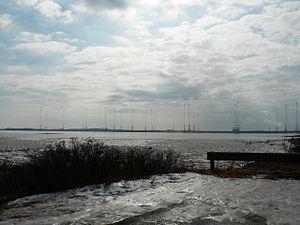
L'émetteur très basse fréquence de Cutler est la station de radio à très basse fréquence de la marine américaine à Cutler, dans le Maine. La station fournit une communication à sens unique aux sous-marins de la flotte de l’Atlantique, à la fois en surface et immergés. Il émet avec l'indicatif NAA, à une fréquence de 24 kHz et une puissance d'entrée pouvant atteindre 1,8 mégawatts. Il est l'un des émetteurs radio les plus puissants au monde.